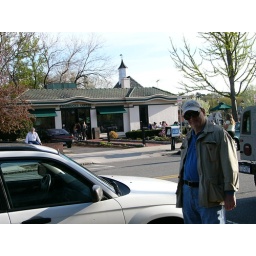
Bronxville, New YorkWe just parked the car (white Subaru) and are about to cross over to an enjoyable atmosphere and coffee.